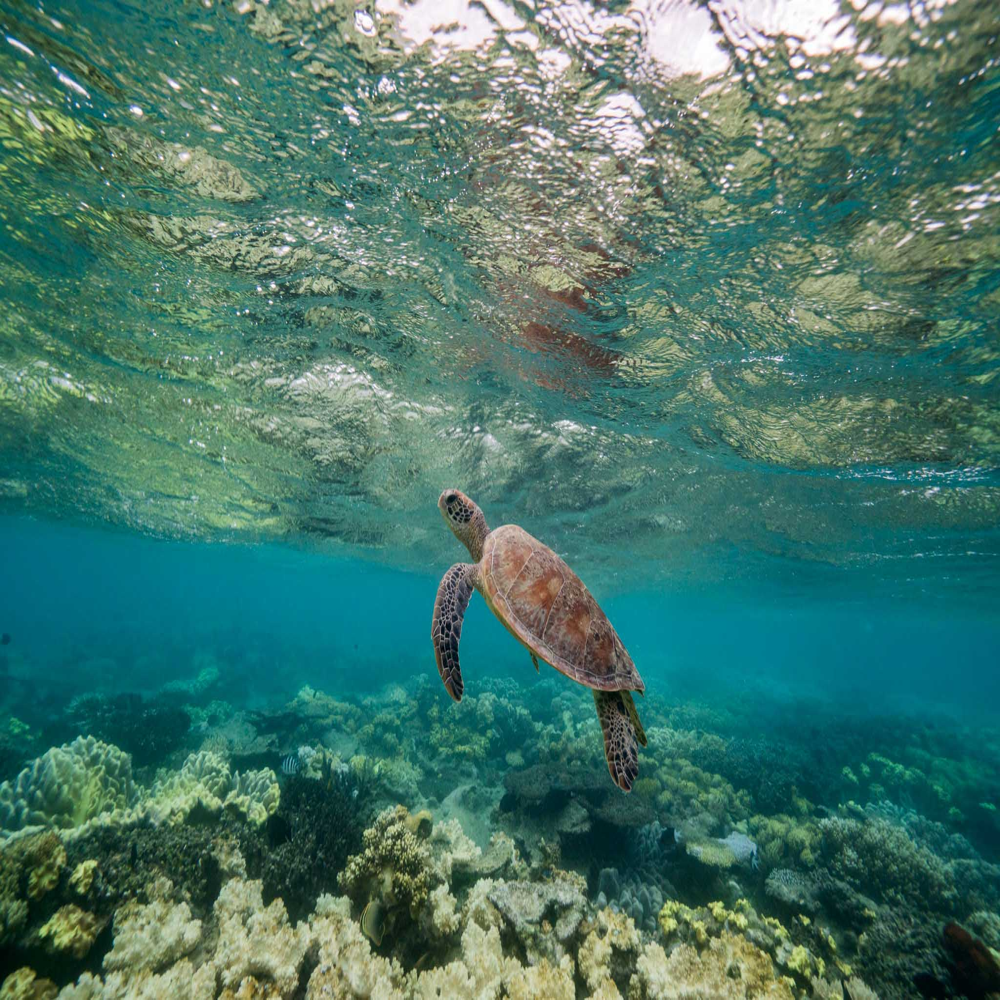
Body of water present: yes
Land polluted: no
Water polluted: no
Pollution percentage: 0%